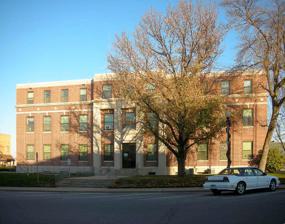
Building: Audrain County Courthouse
Country: United States of America
Year built: 1951
United States historic place Audrain County Courthouse U.S. National Register of Historic Places Audrain County Courthouse, December 2009 Audrain County Courthouse Show map of Missouri Audrain County Courthouse Show map of the United States Location 101 N. Jefferson St., Mexico, Missouri Coordinates 39°10′21″N 91°52′59″W / 39.17250°N 91.88306°W / 39.17250; -91.88306 Area Less than 1 acre (0.40 ha) Built 1951 ( 1951 ) Built by Epple Construction Architect Bonsack & Pearce Architectural style Neo-Classical Revival NRHP reference No. 12000434 Added to NRHP July 25, 2012 Audrain County Courthouse , also known as Audrain County Memorial Courthouse , is a historic courthouse located in Mexico , Audrain County, Missouri . It was built in 1951, and is a three-story, cubic form, brick building with streamlined Classical Revival styling. The interior features a three-story rotunda that is lined with balconies and lit by a large art glass skylight.  Located on the property are the contributing flagpole (1951), a miniature replica of the Statue of Liberty (1959), a memorial water fountain (c. 1920s), and the headstone of a prominent early citizen (pre-1959). It was listed on the National Register of Historic Places in 2012. References